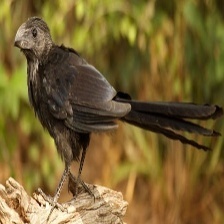
Species: GROVED BILLED ANI
Scientific name: CROTOPHAGA SULCIROSTRIS